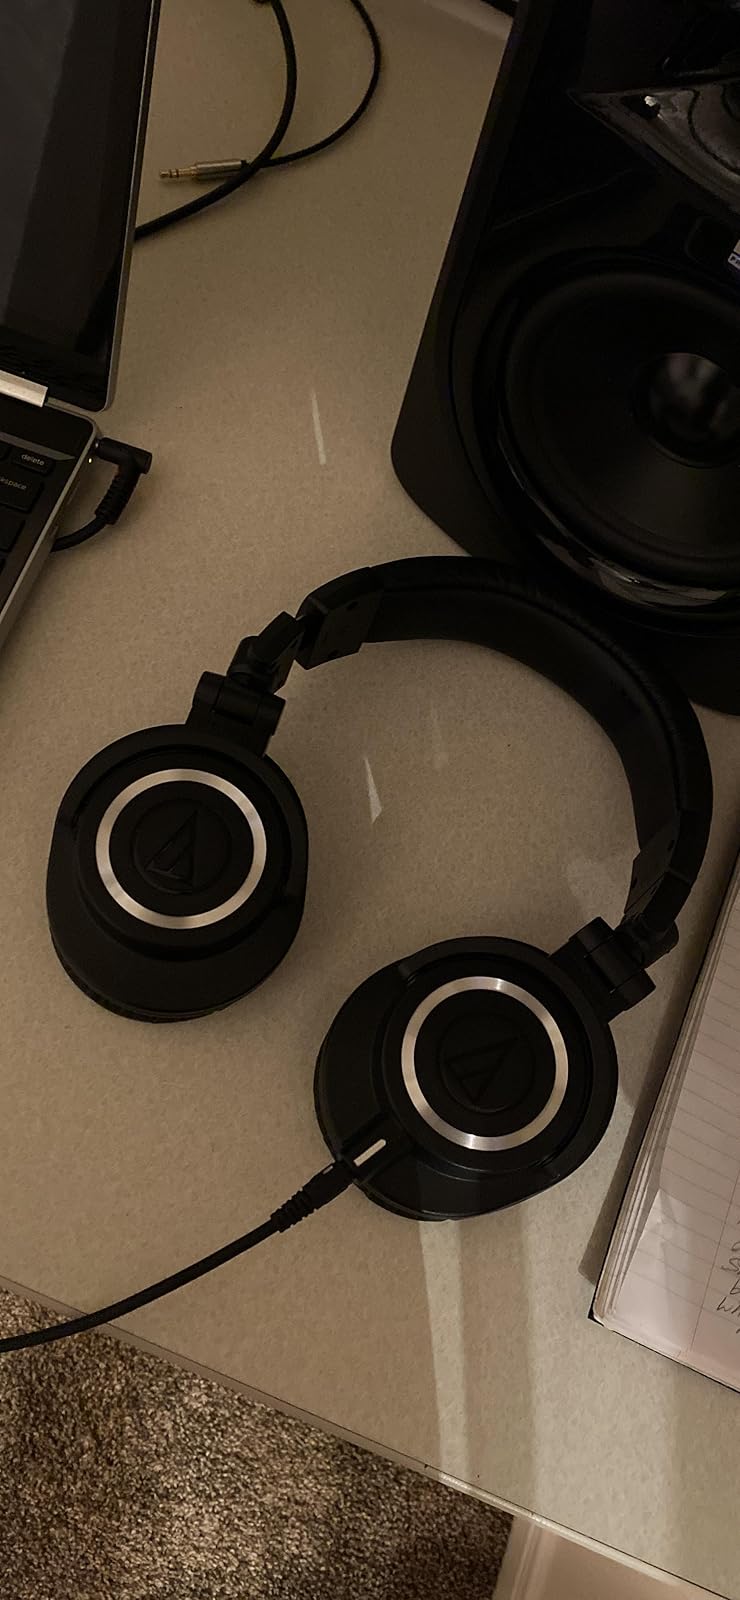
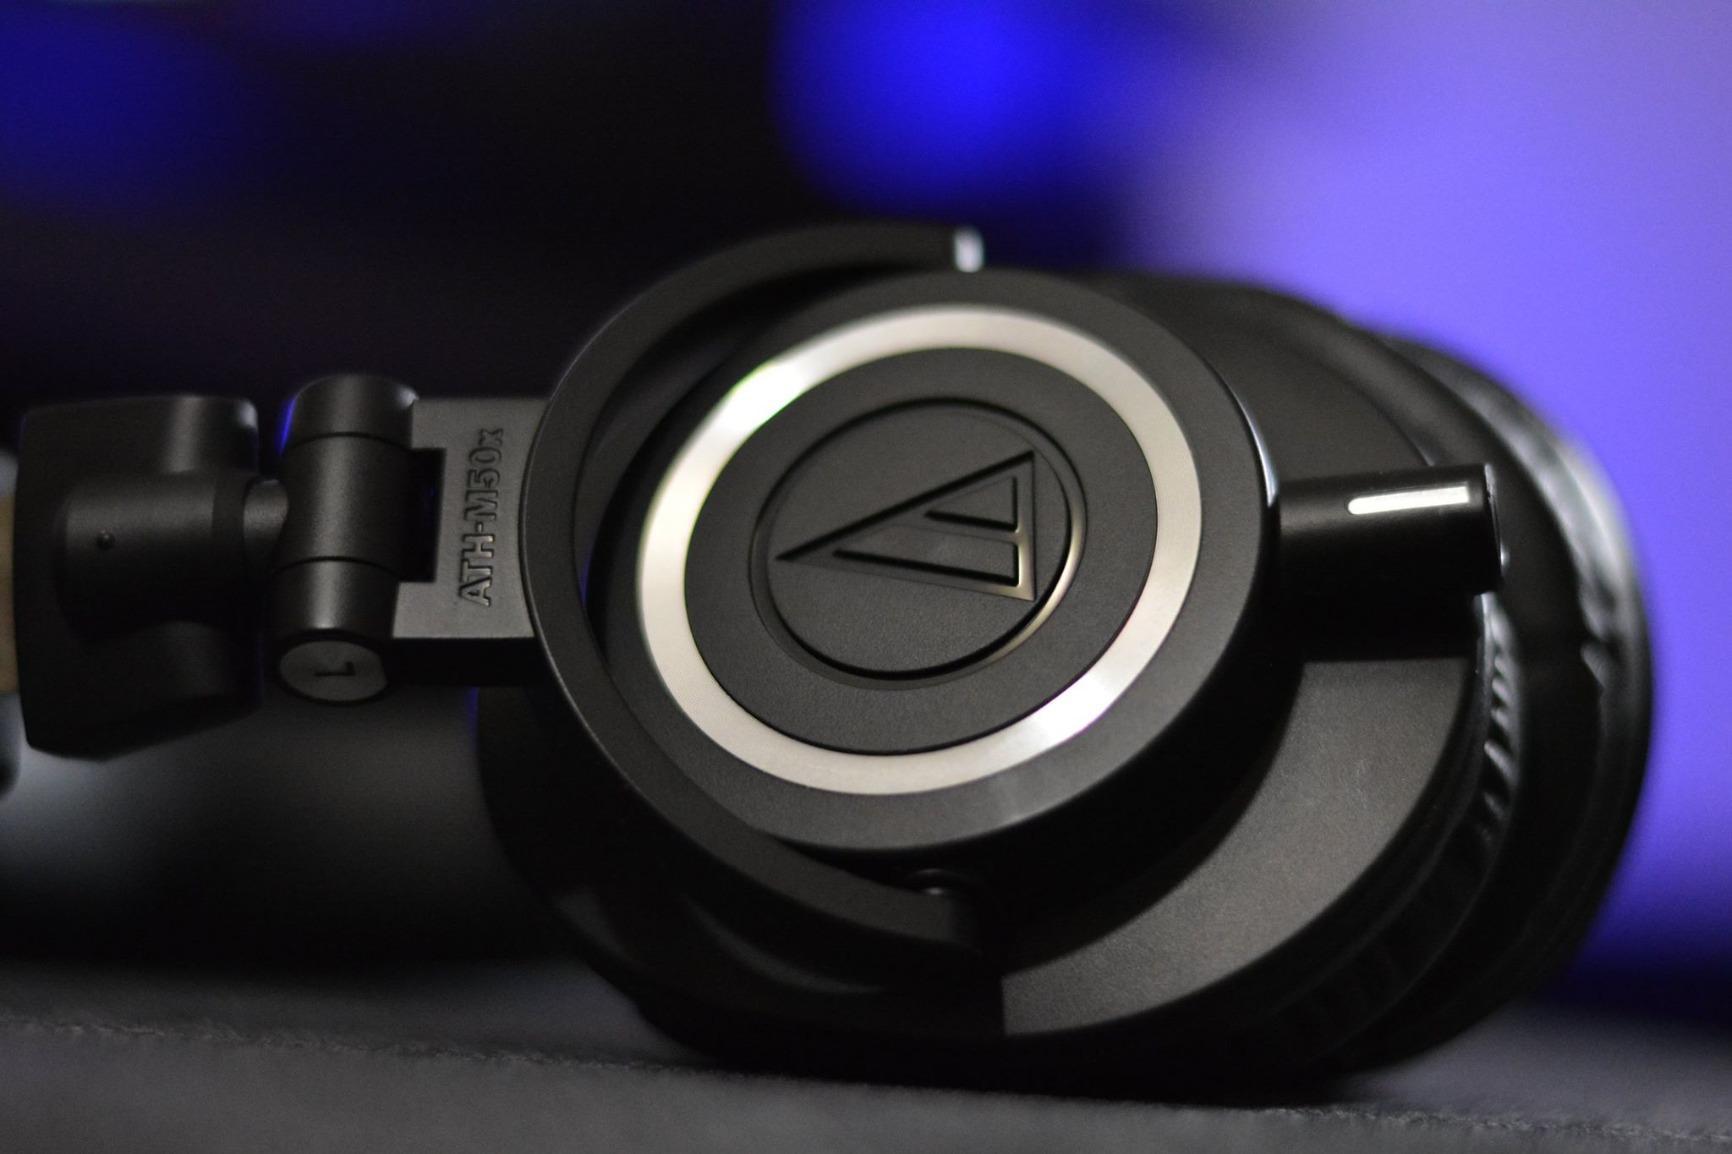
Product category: headphones
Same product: yes